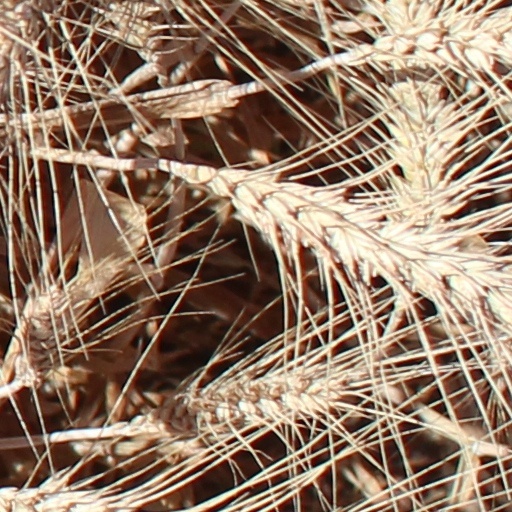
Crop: wheat